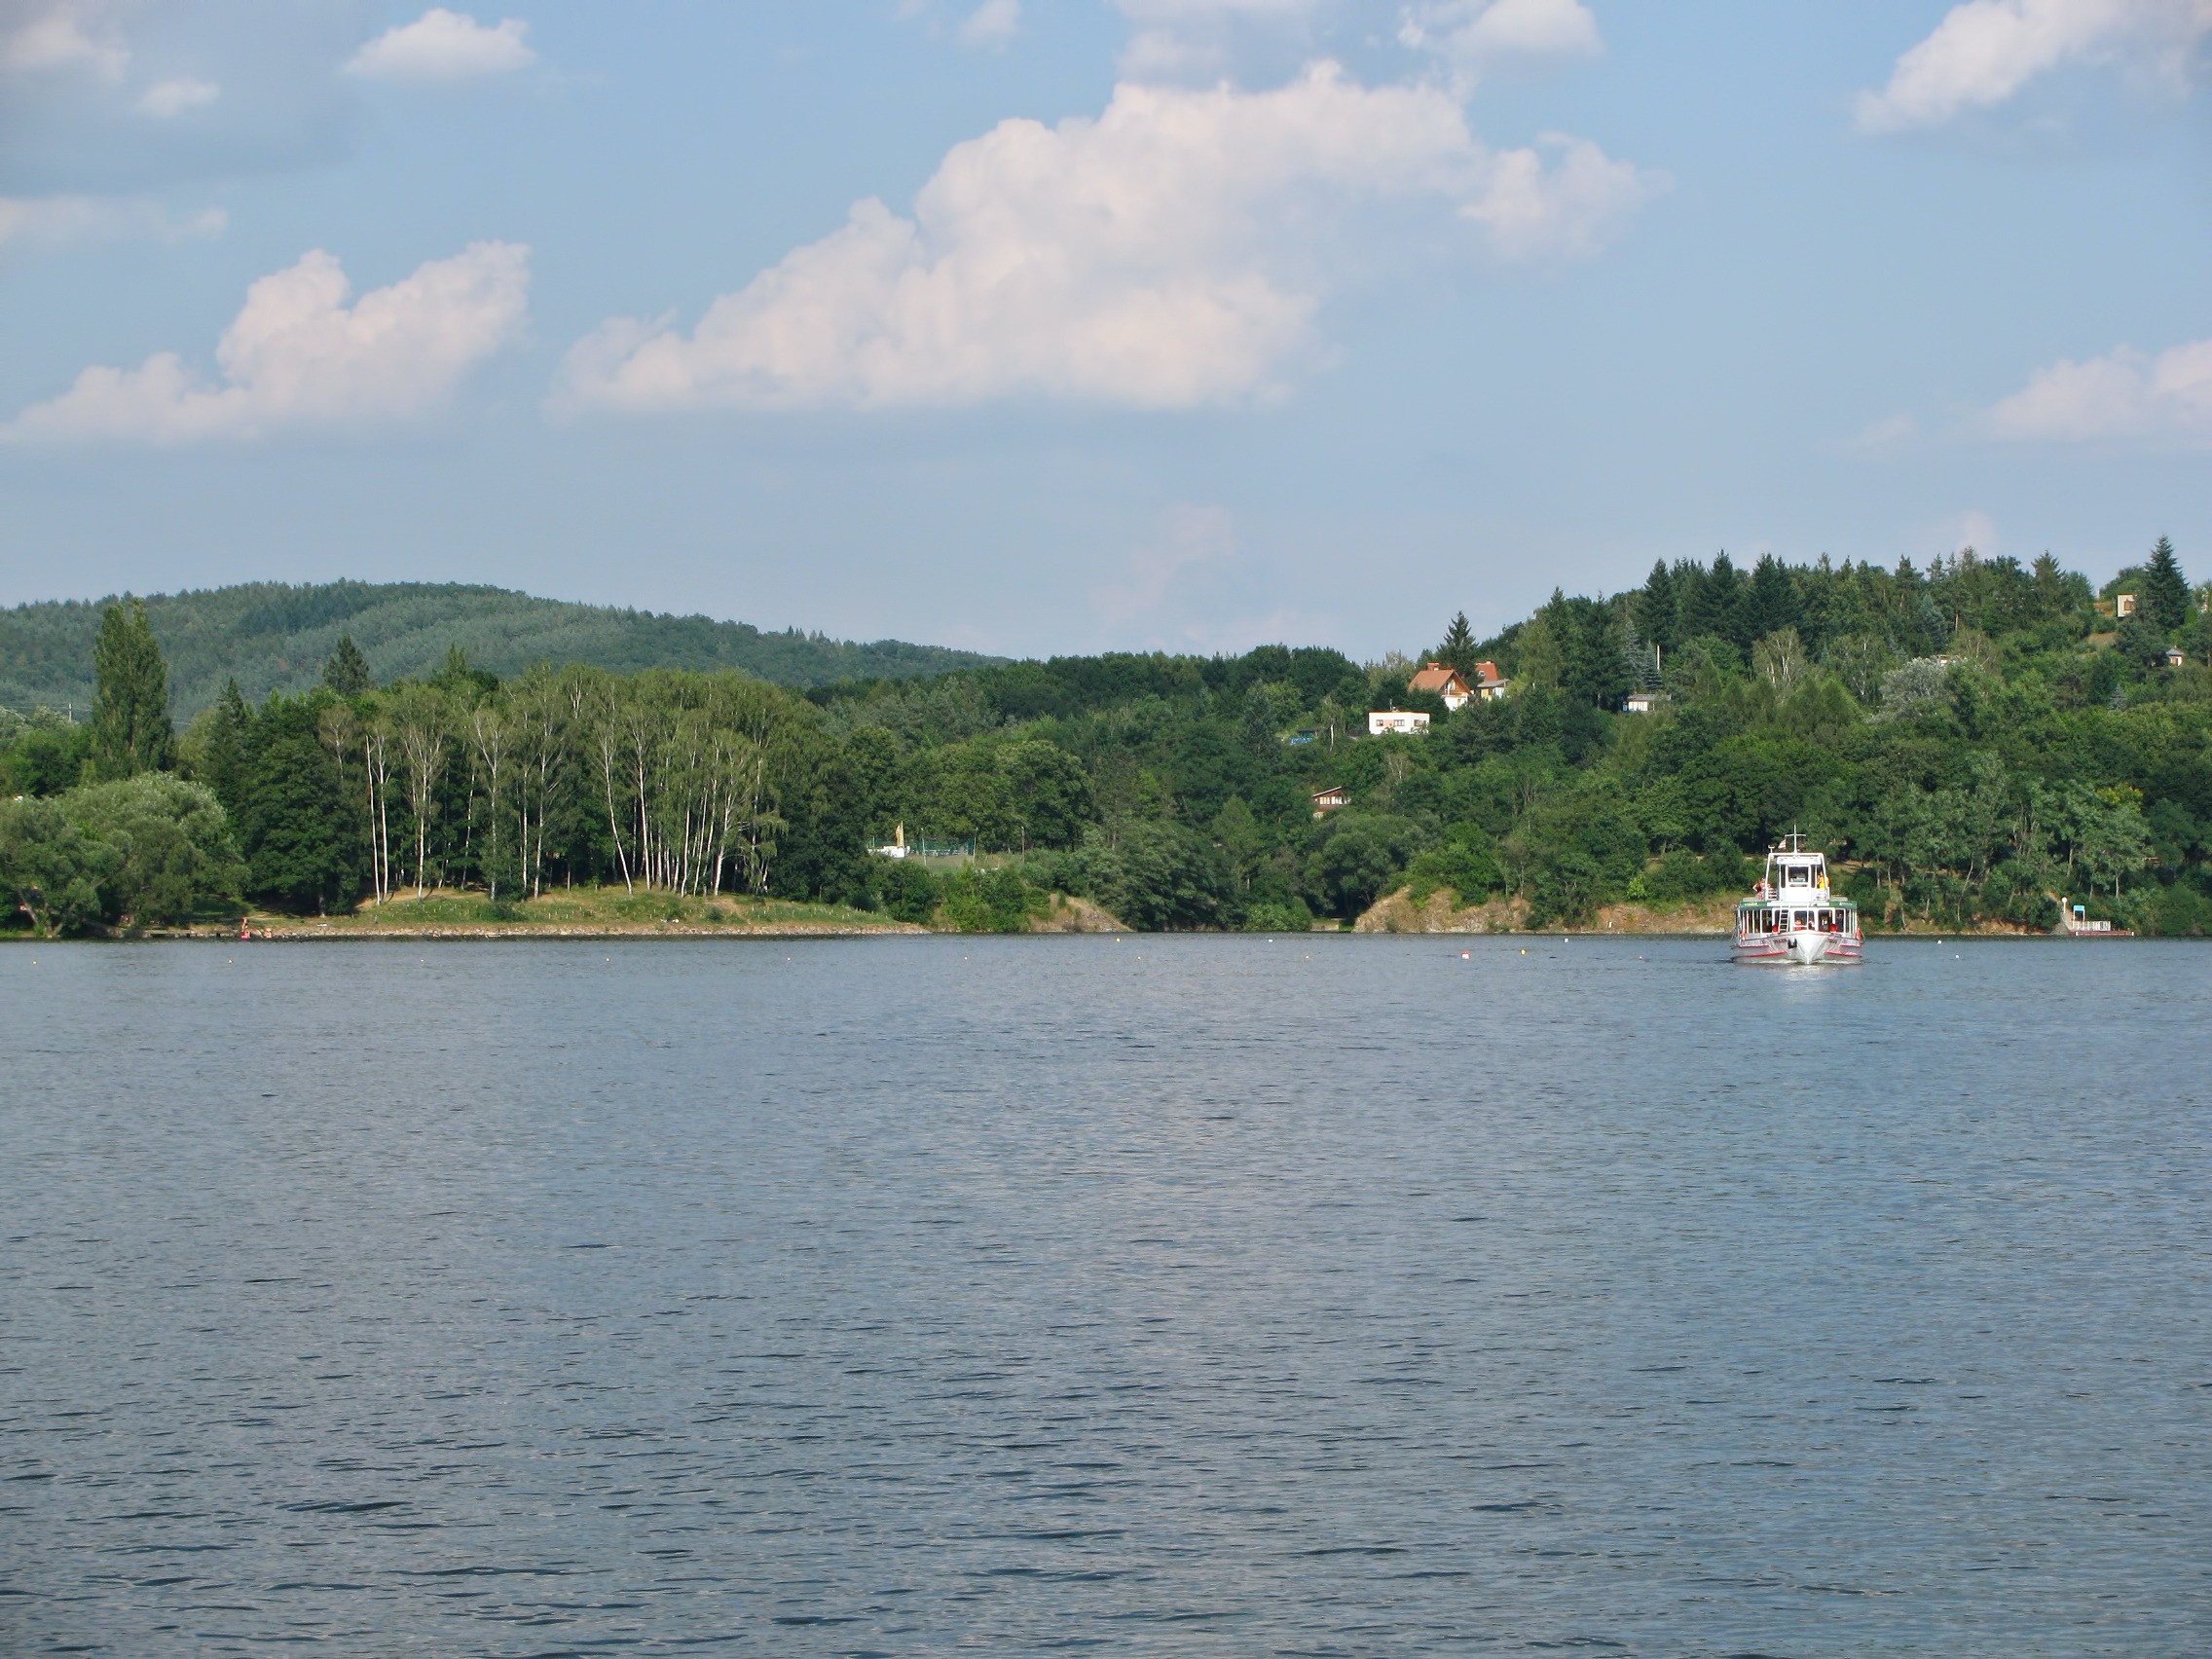
sea, water, forest, wood, boat, lake, river, ship, summer, recreation, vehicle, bay, reservoir, tourism, body of water, boating, loch, brno, lakescape, prigl